George Attmore Long

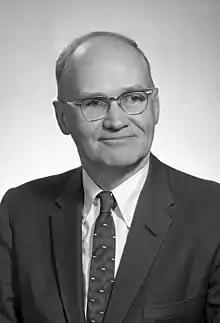
Long c. 1959

George Attmore Long (March 10, 1911 – January 5, 1999) was an American lawyer and politician who served in the North Carolina House of Representatives from 1950 until 1960.